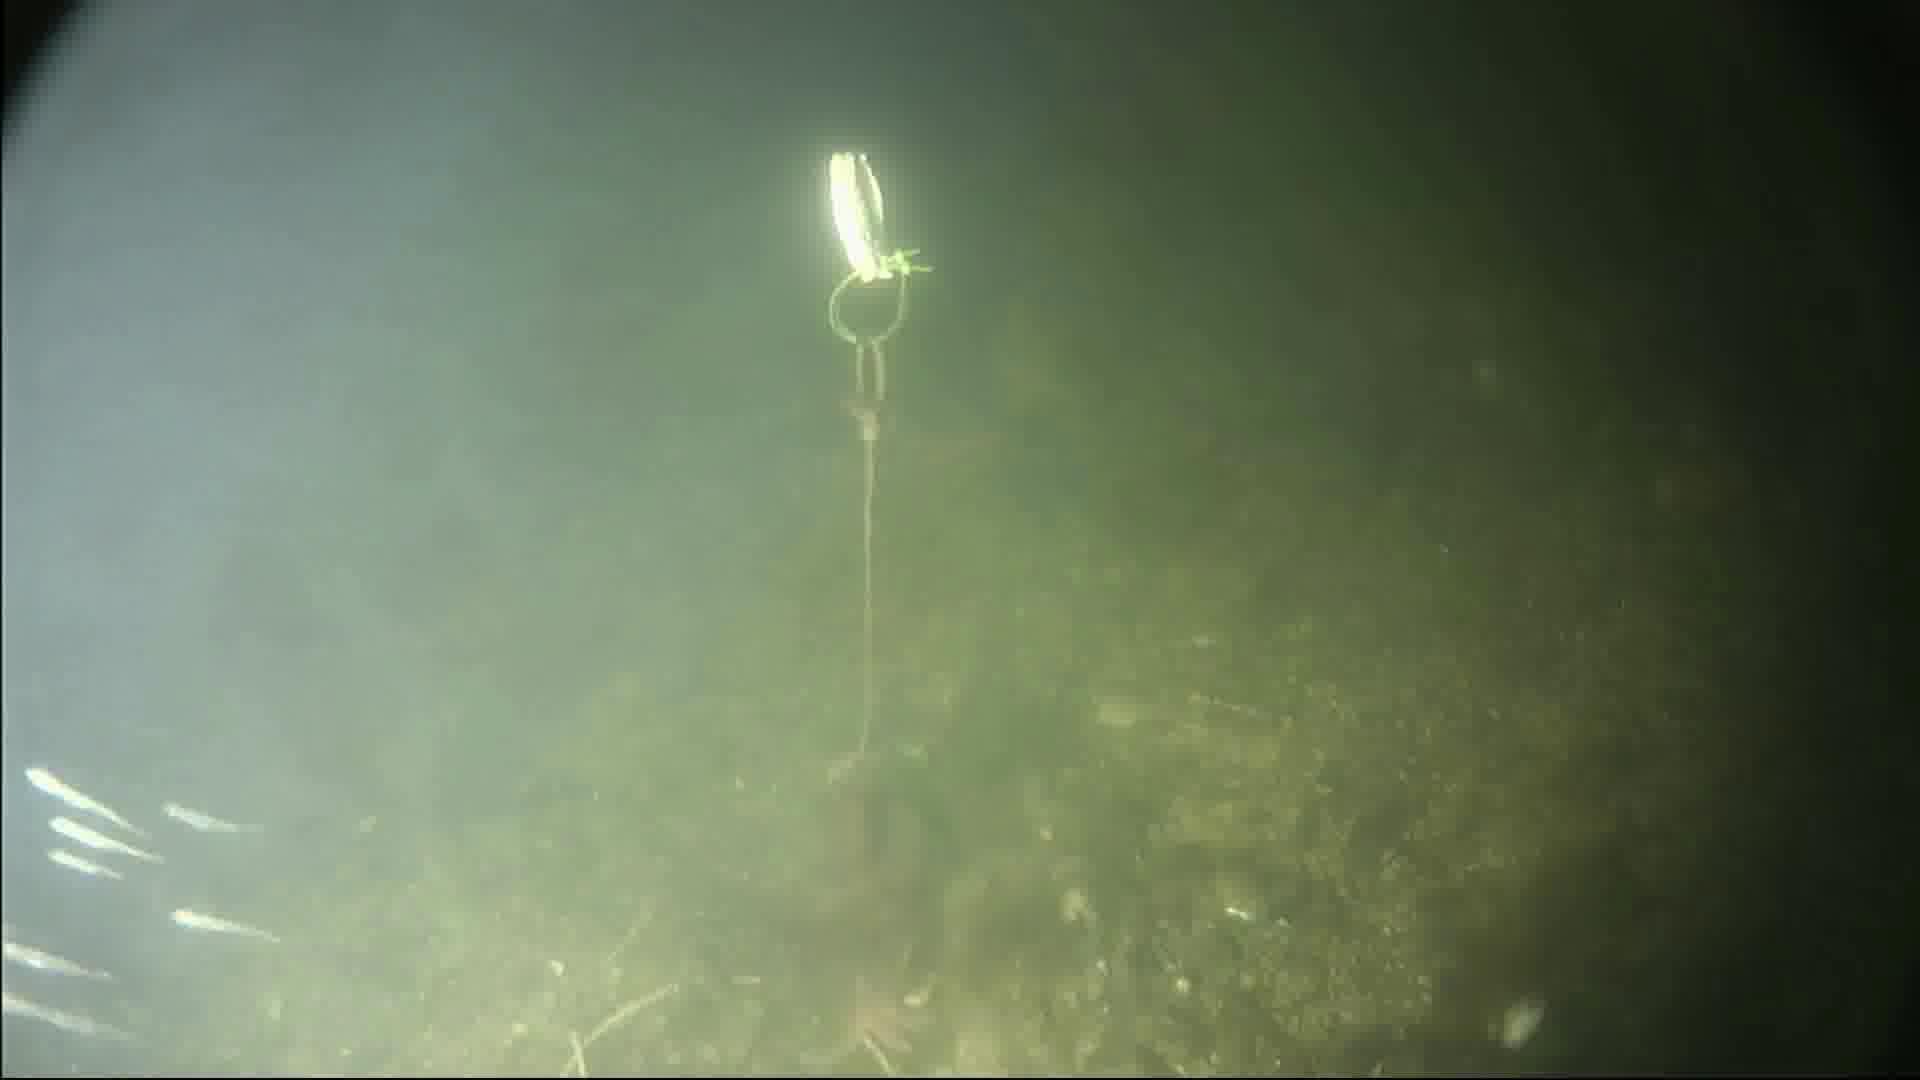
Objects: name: starfish
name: crab
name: small_fish